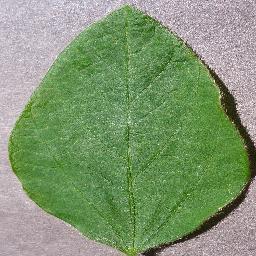
Label: Soybean___healthy